Thomas Sjöberg (journalist)

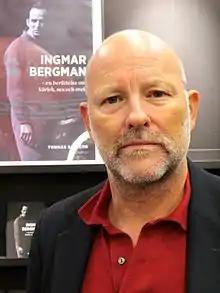
Thomas Sjöberg

Thomas Sjöberg, born 1958 in Sweden, is a journalist and author based in Stockholm.